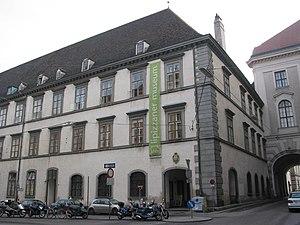
Le Stallburg parfois Galerie Stallburg est un bâtiment renaissance de trois étages avec une cour intérieure. Construit comme résidence entre 1558-1565 pour l'empereur Maximilien II de Habsbourg et situé dans le centre de Vienne en Autriche, il fait partie du palais impérial de la Hofburg.